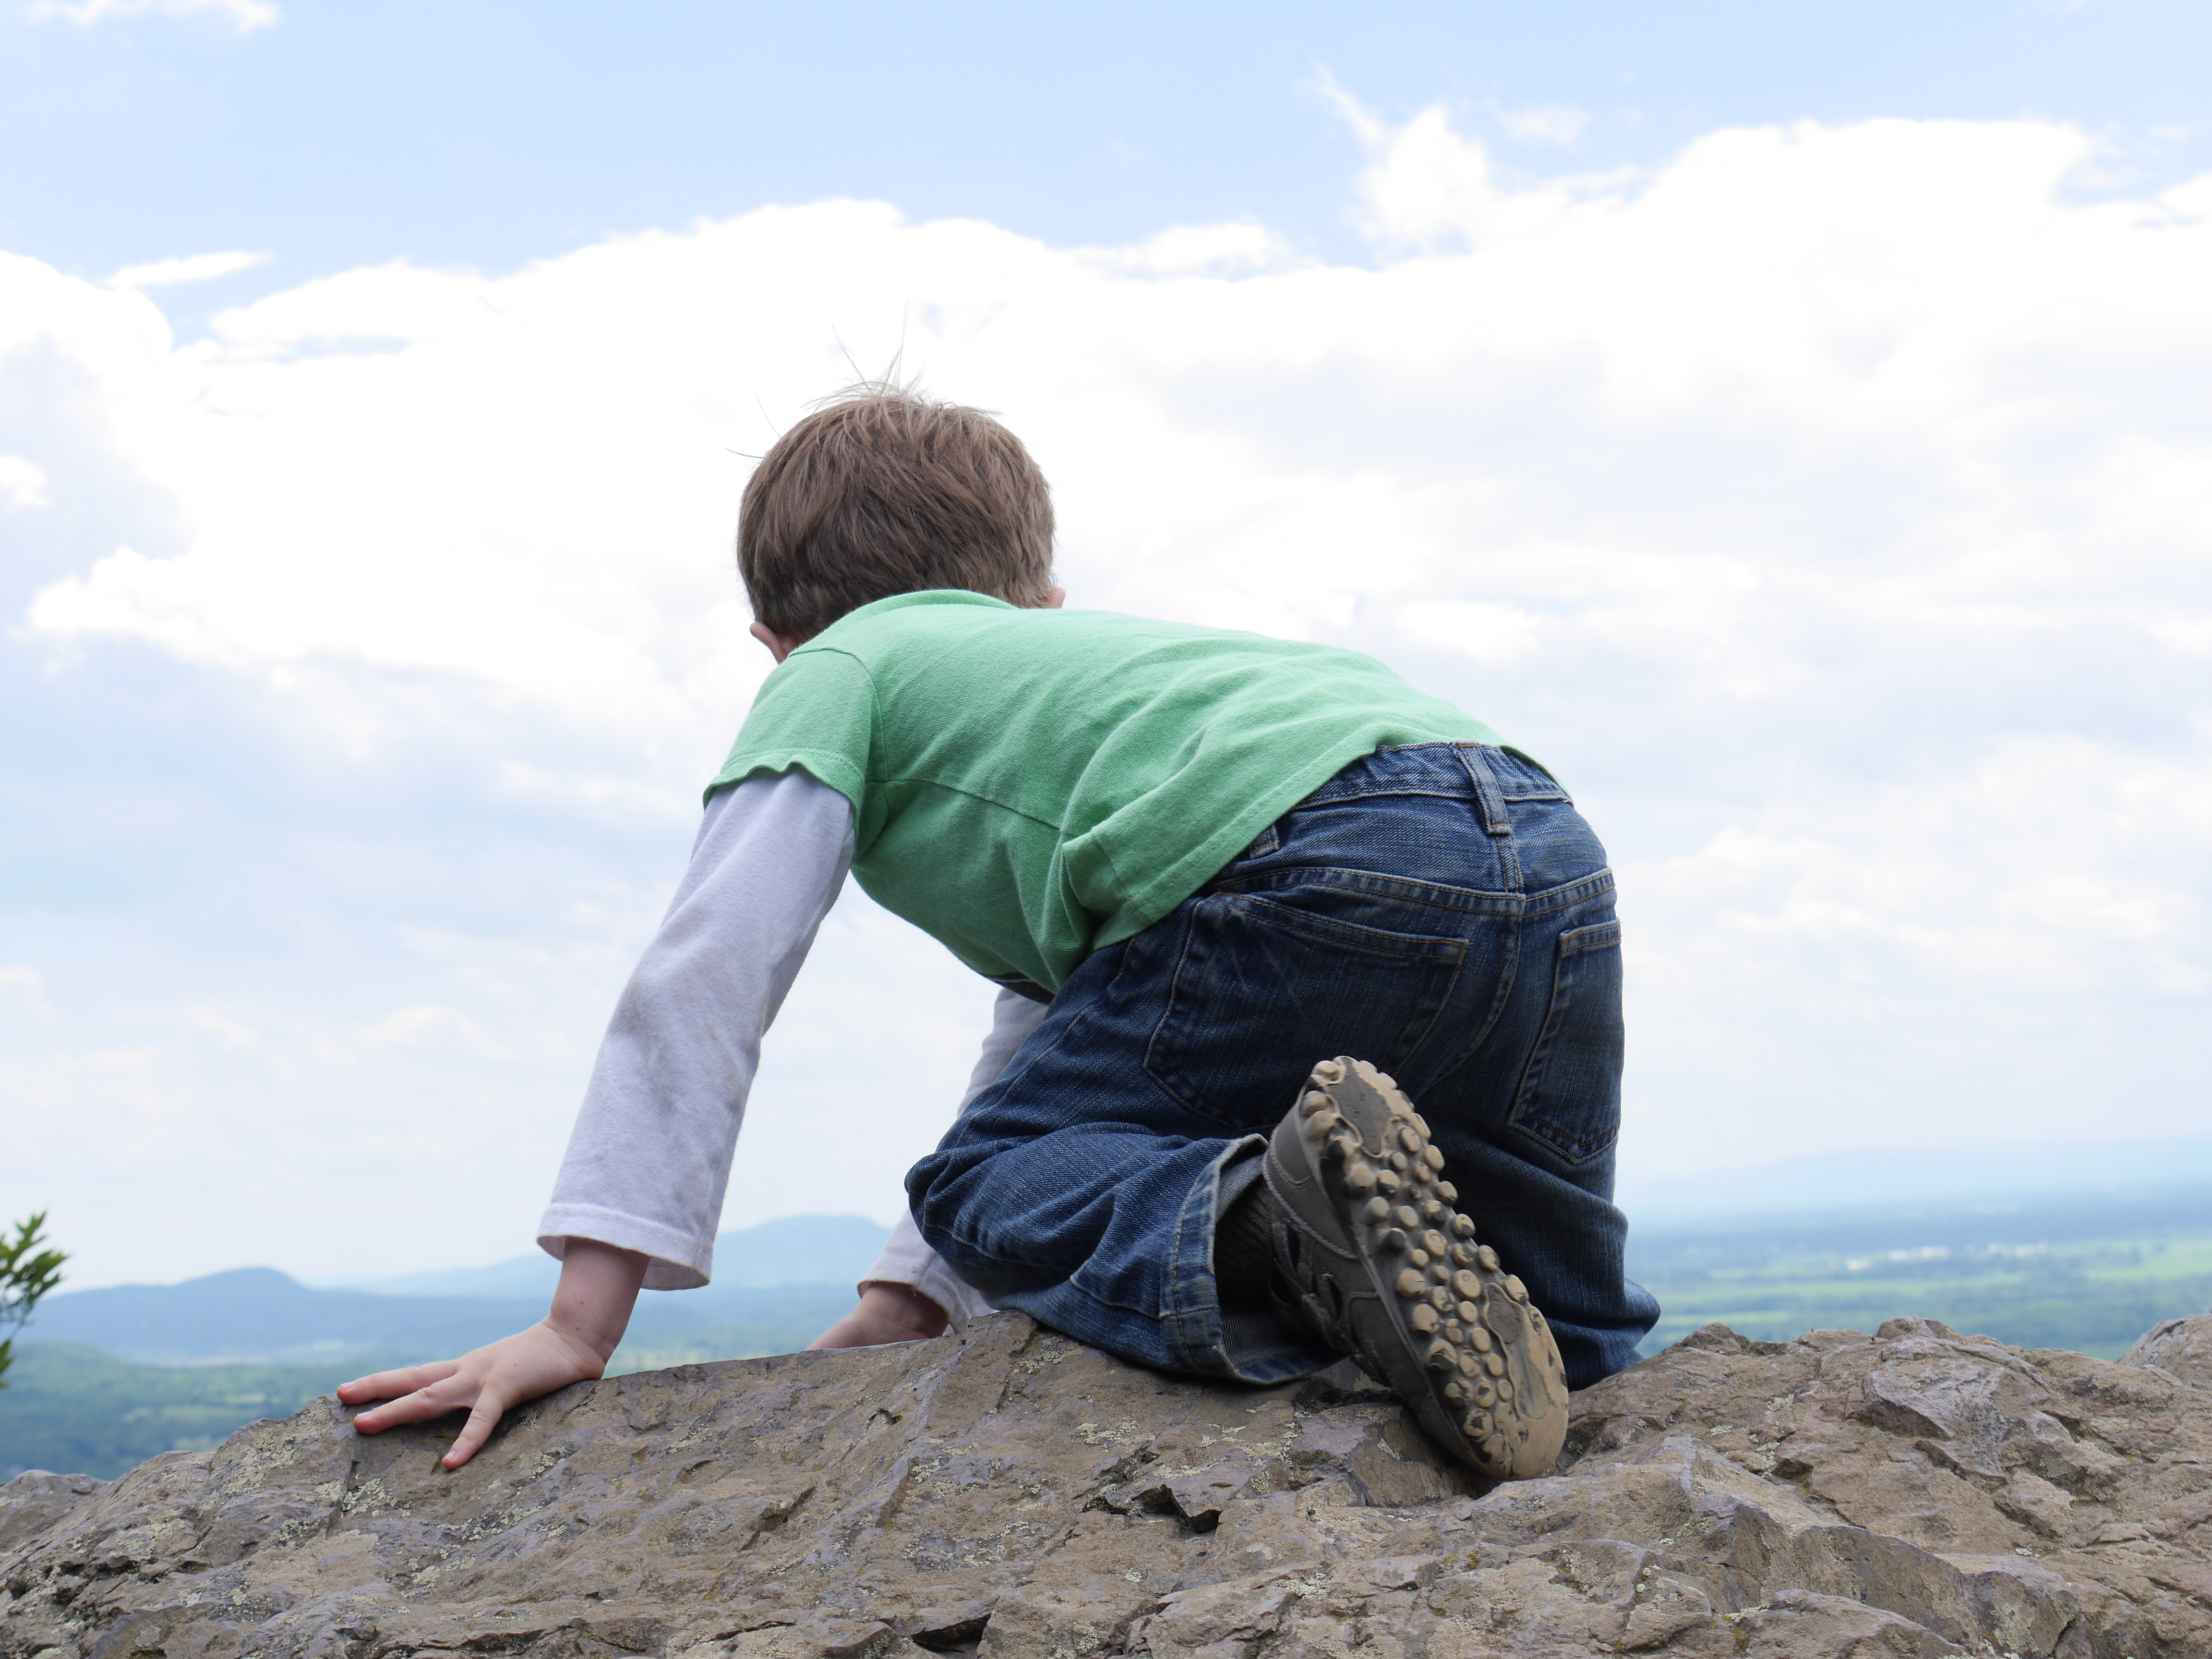
hand, sea, sand, rock, mountain, boy, wind, vacation, young, child, climbing, climb, crawling, infant, active, challenge, success, achievement